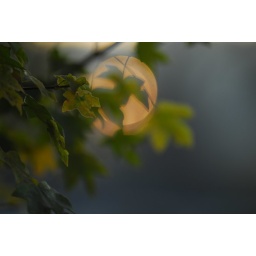
Through the kitchen window in the morning.